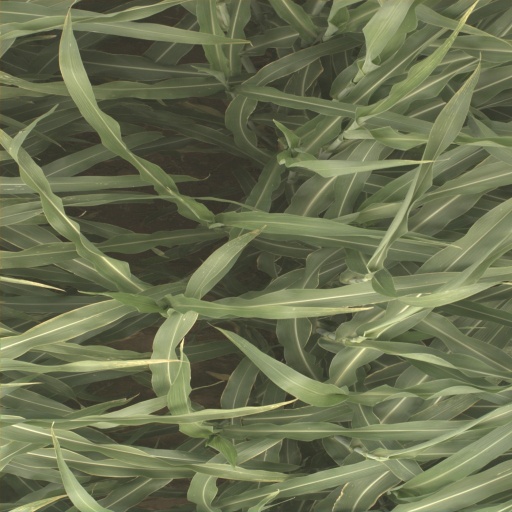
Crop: sorghum